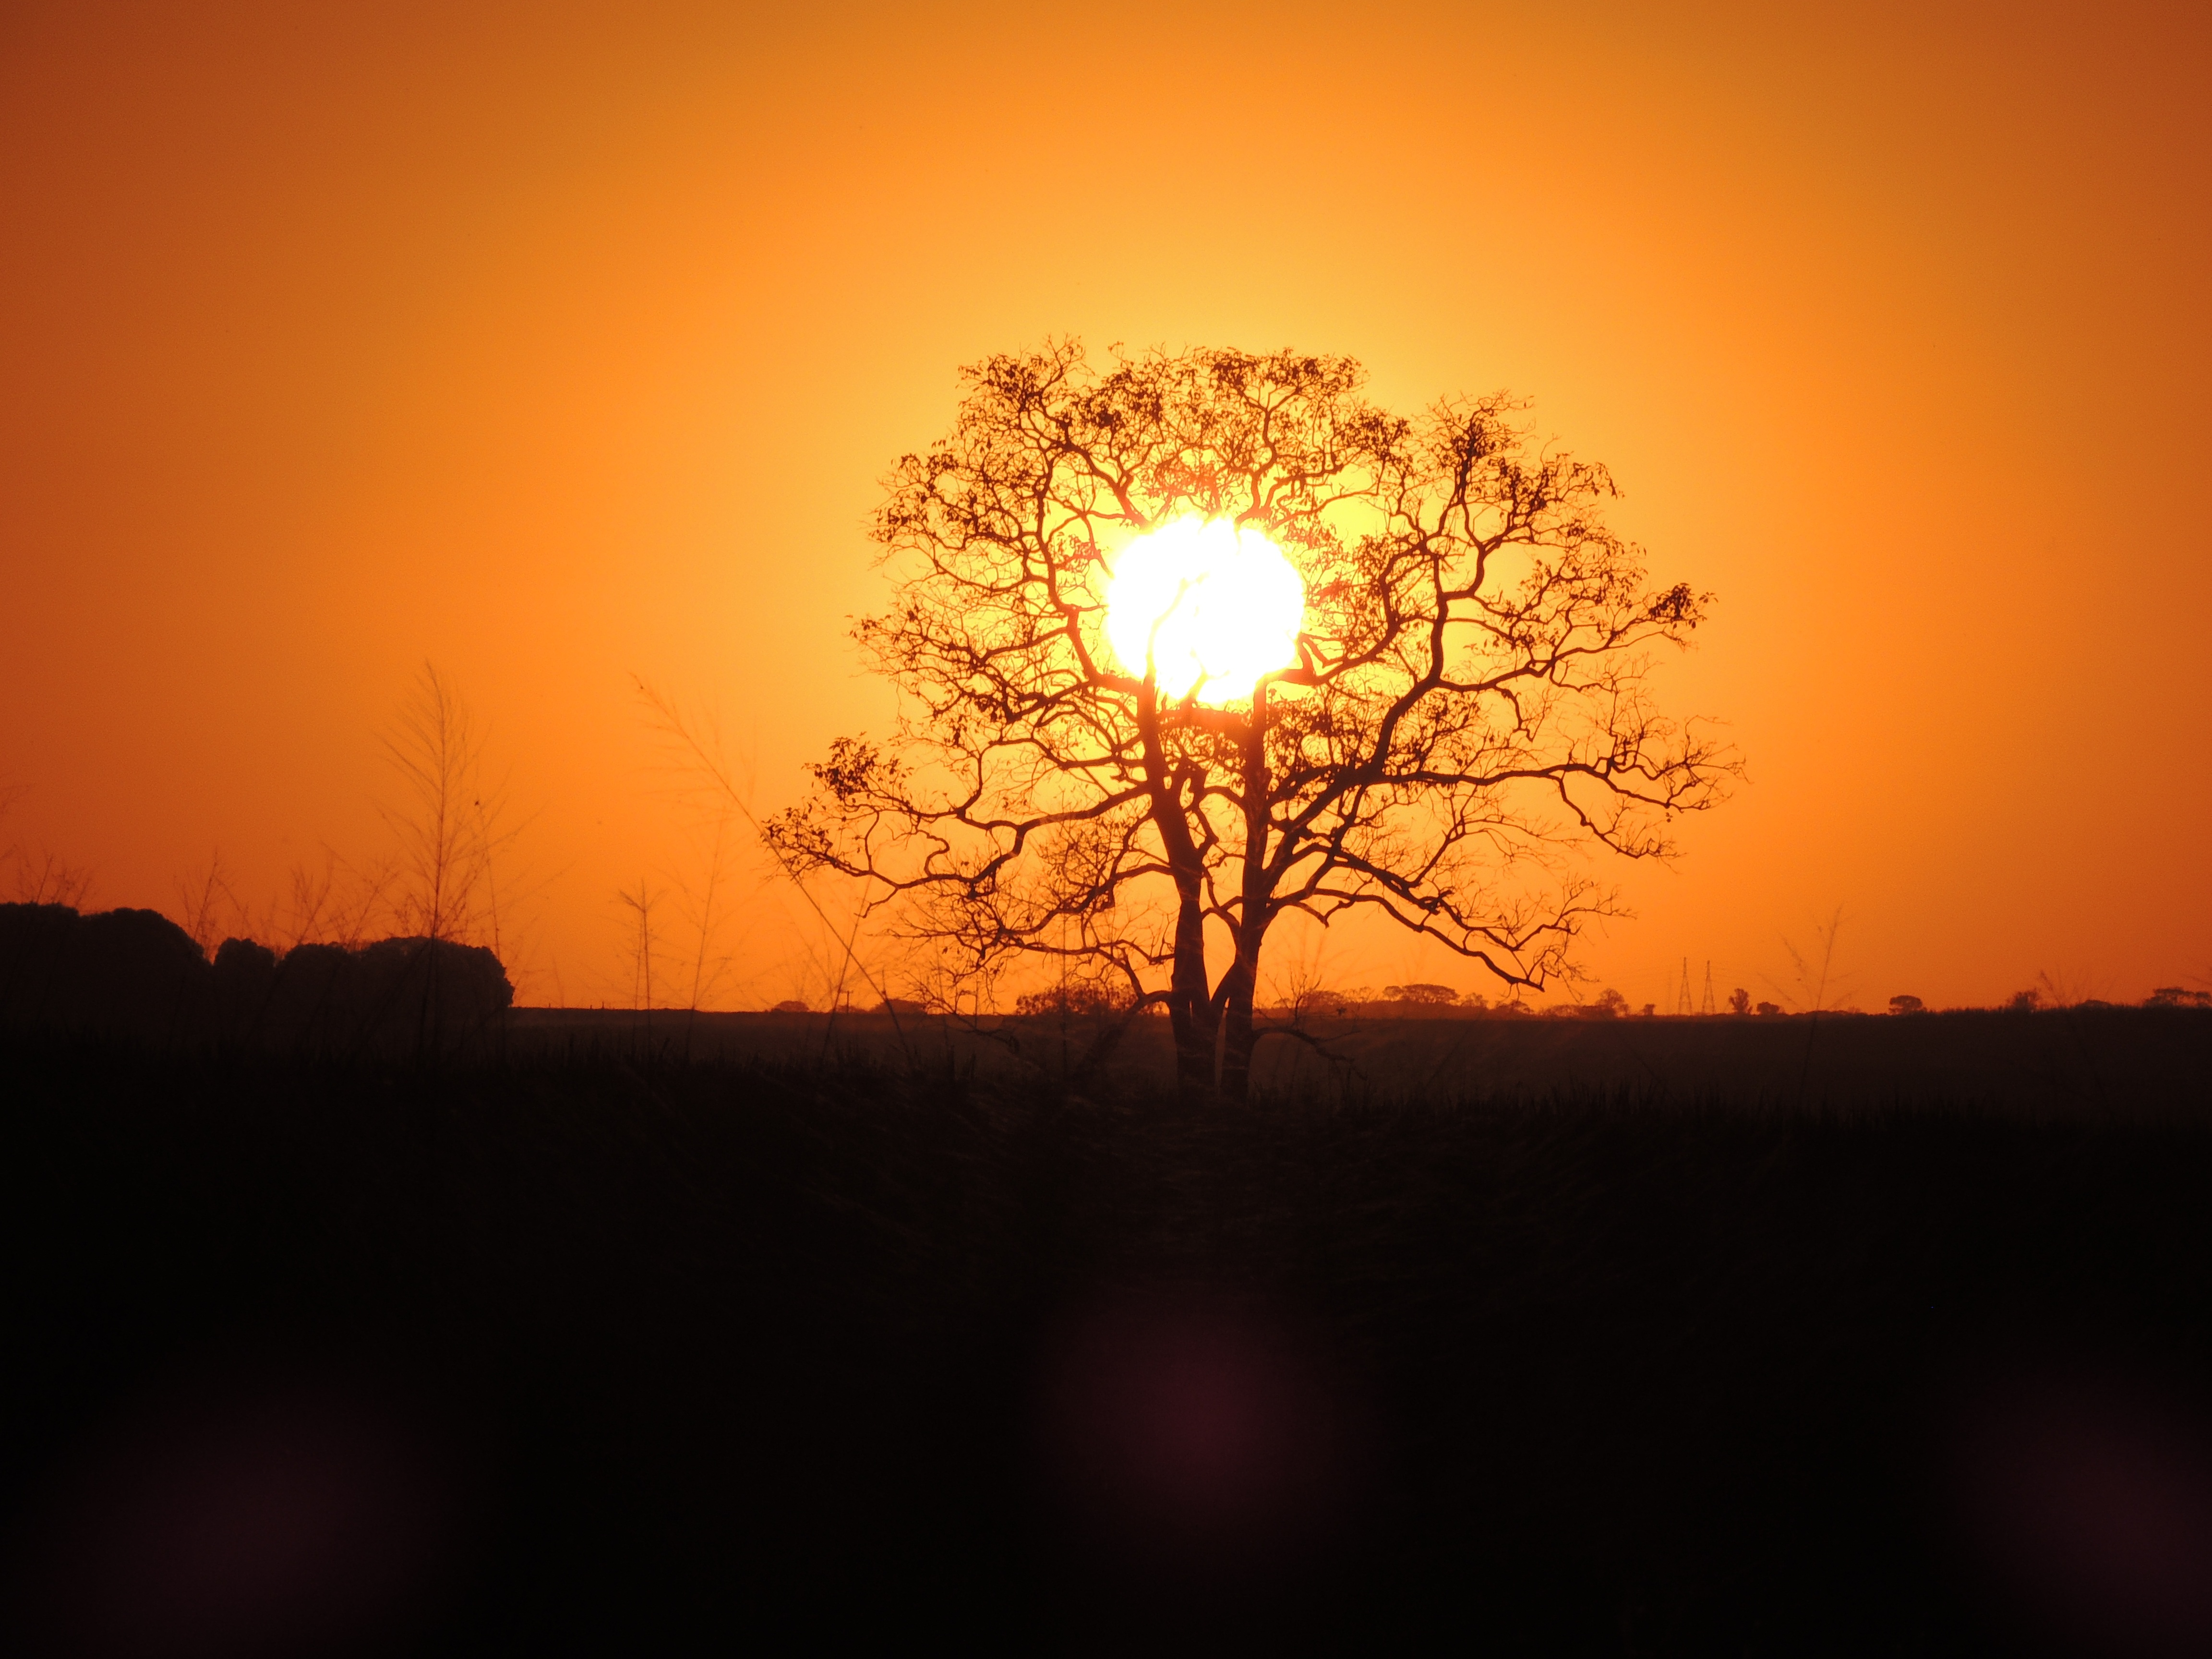
tree, nature, horizon, branch, cloud, plant, sky, sun, sunrise, sunset, field, sunlight, morning, flower, dawn, atmosphere, dusk, evening, powder, sol, afterglow, astronomical object, atmospheric phenomenon, red sky at morning